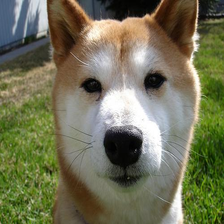
Species: dog
Breed: shiba inu